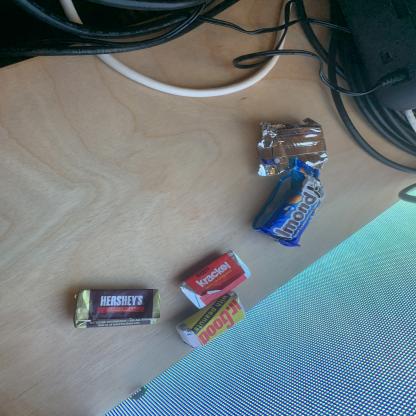
Label: plastics